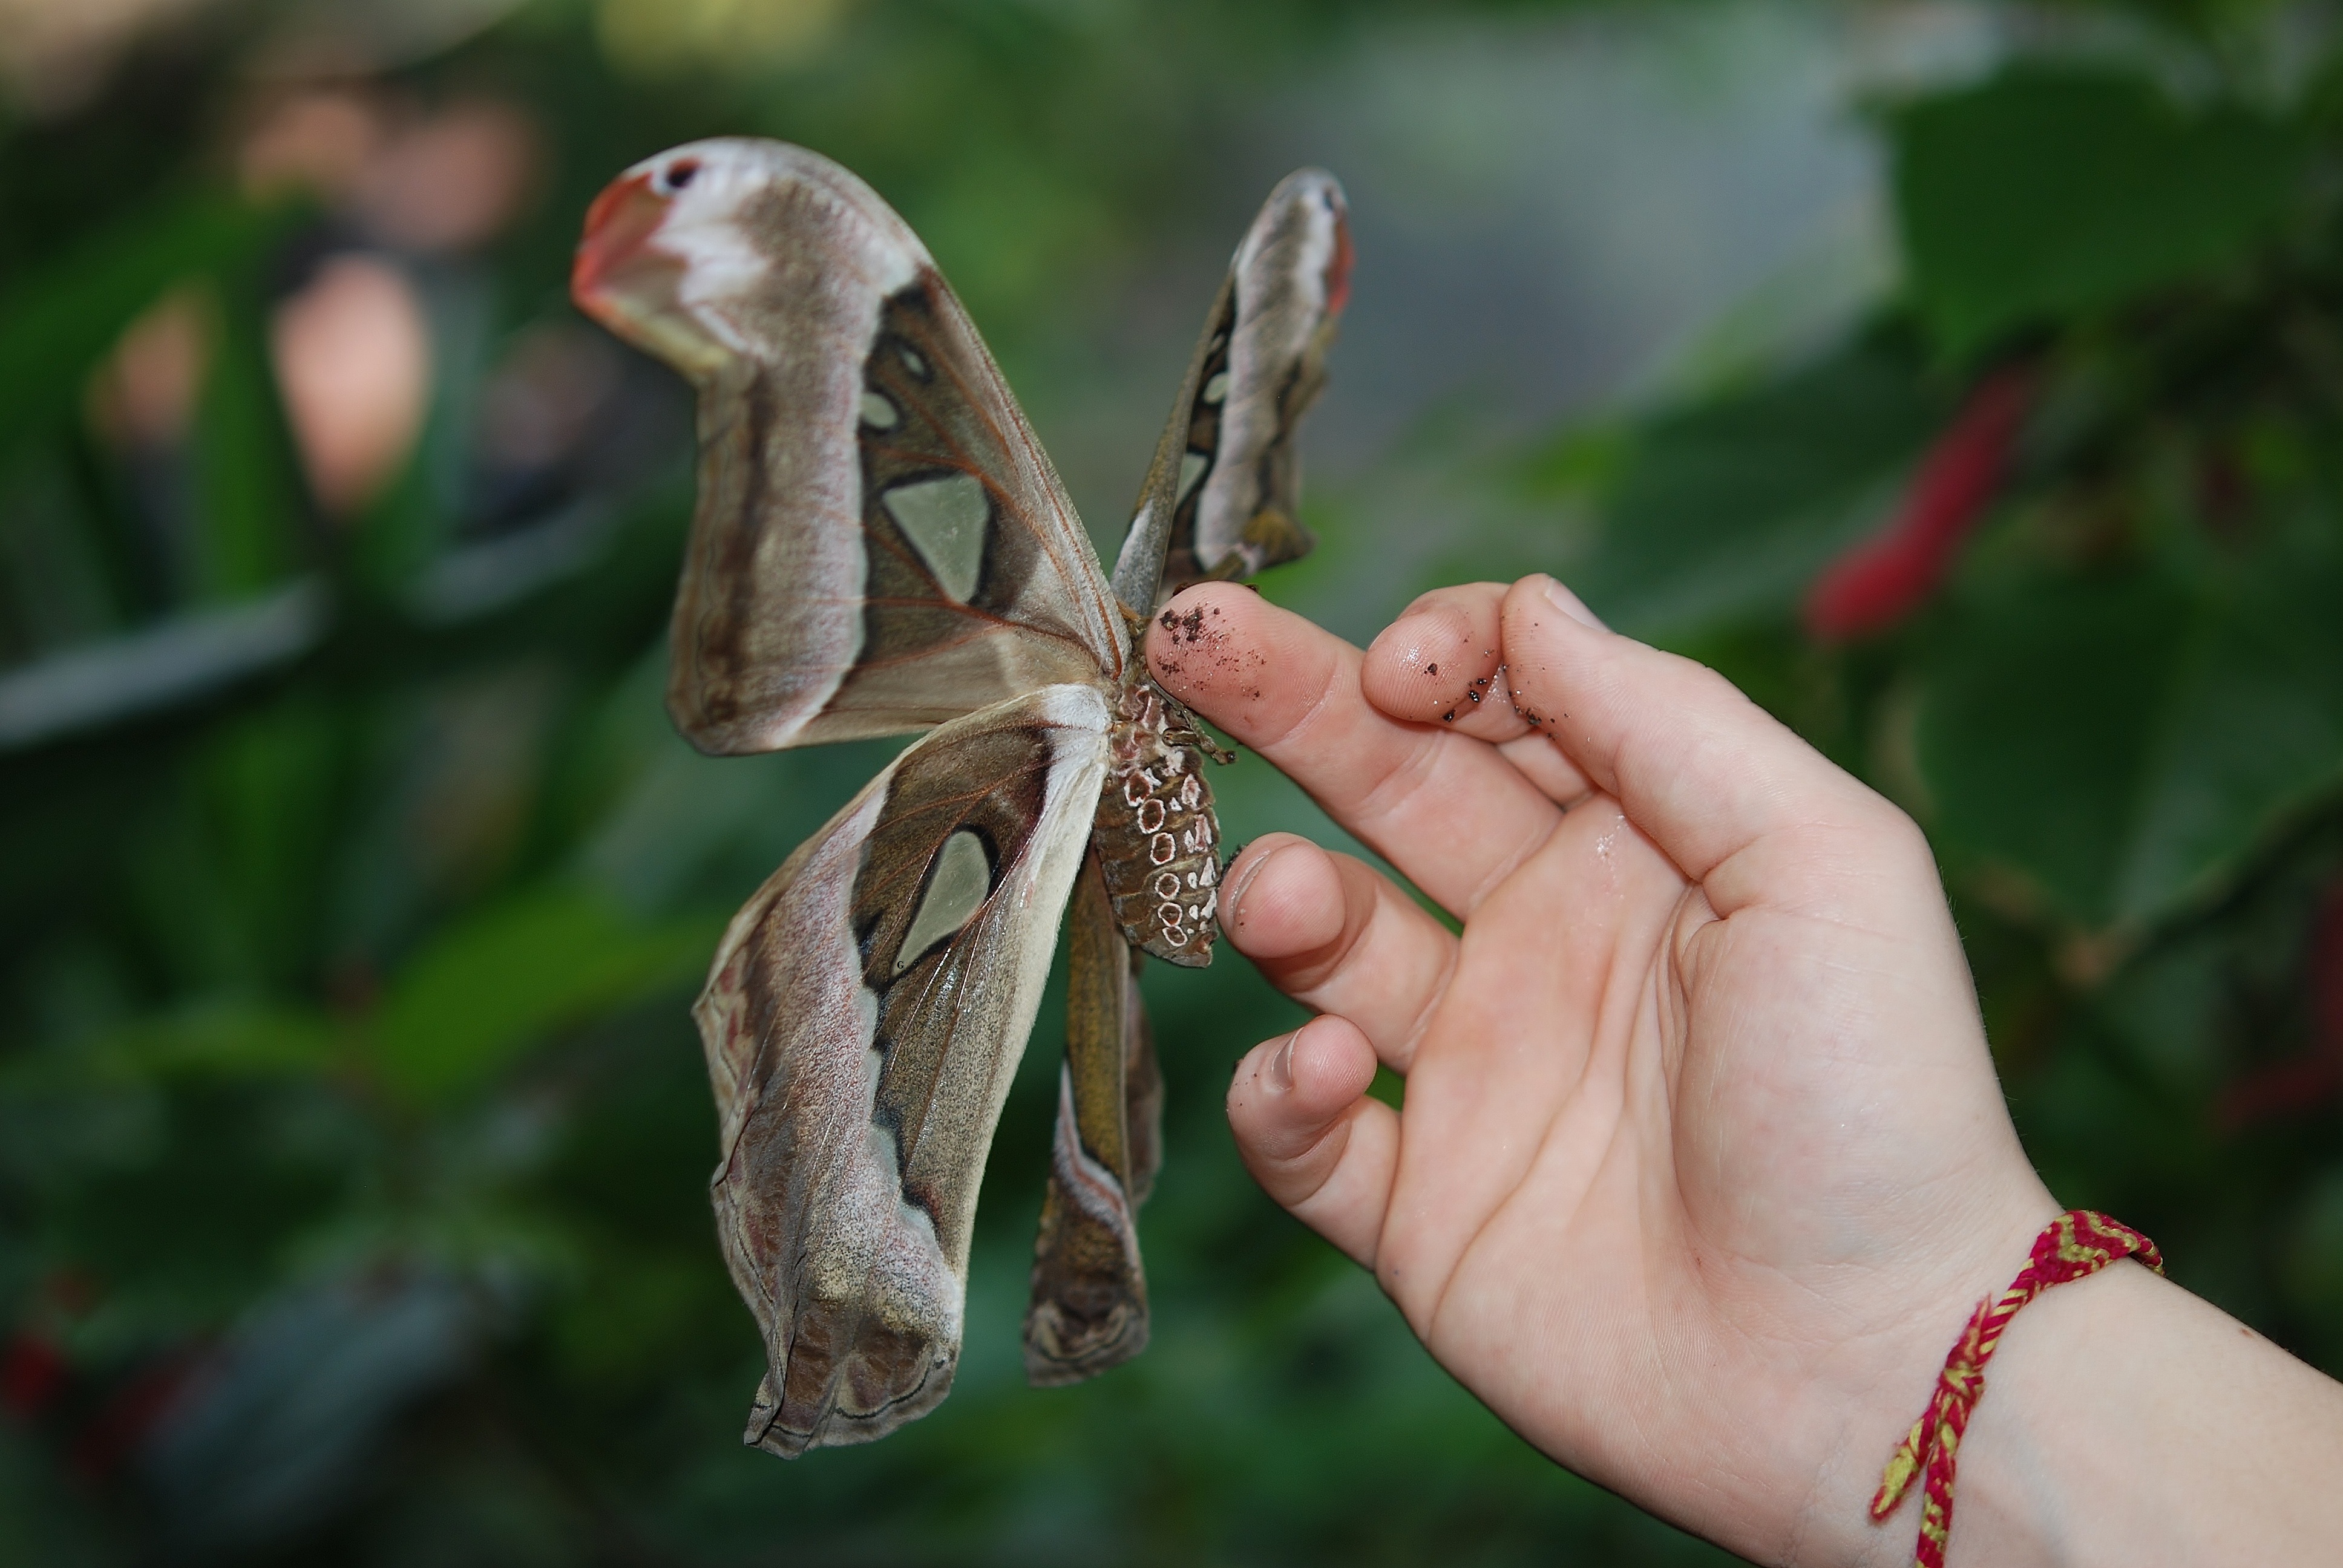
hand, nature, branch, bird, leaf, flower, animal, fly, wildlife, insect, flight, moth, fauna, invertebrate, atlas, animals, insects, butterflies, macro photography, pollinator, moths and butterflies, bombycidae, bigg butterfly